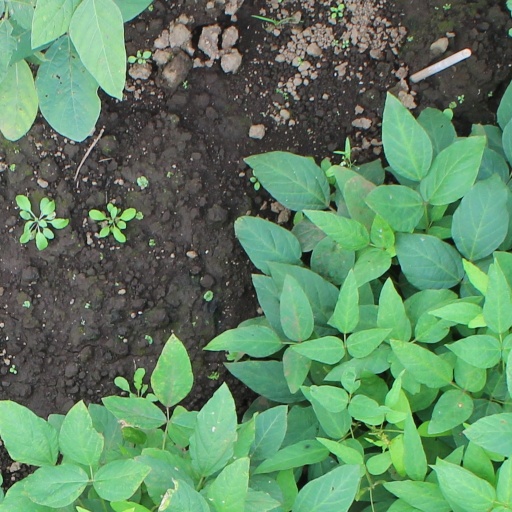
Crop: soybean